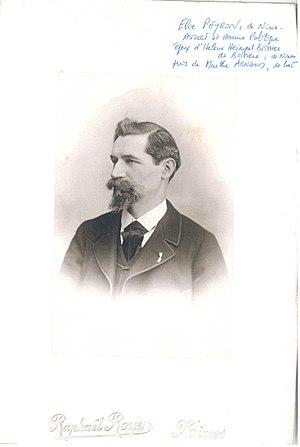
Cet article liste des personnalités liées à Nîmes.